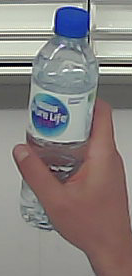
Product: nestle_water